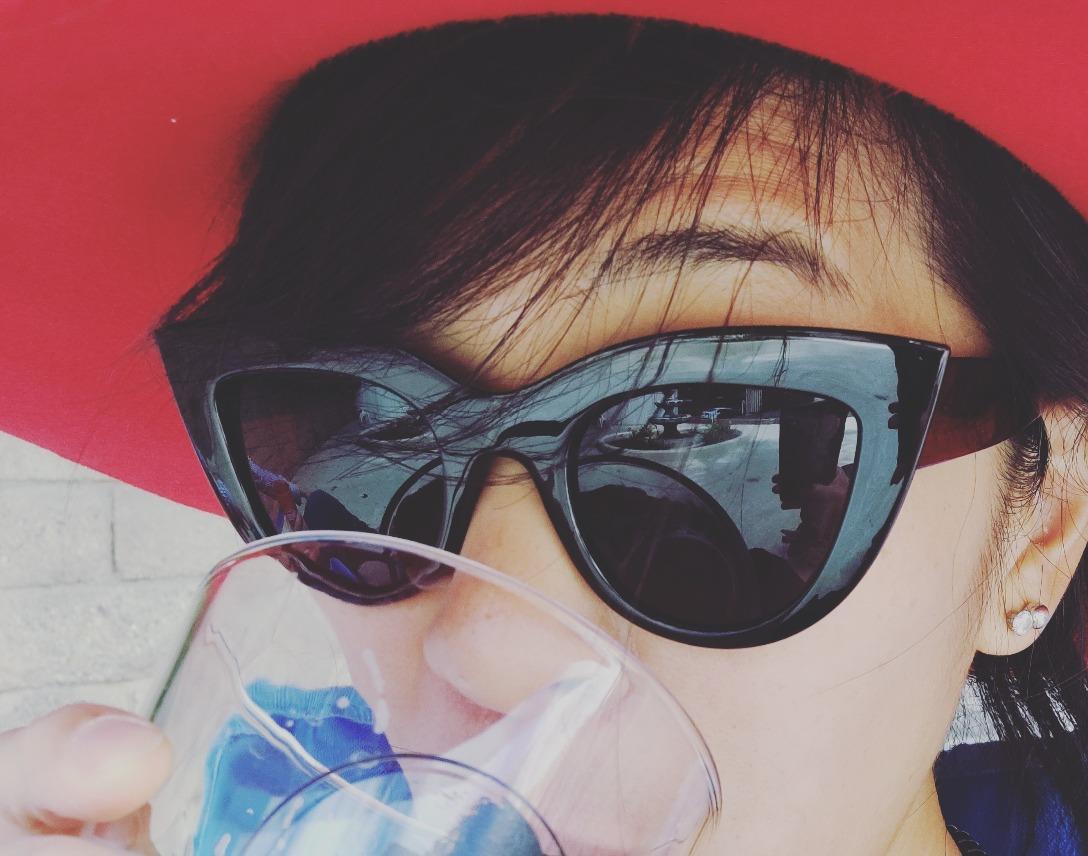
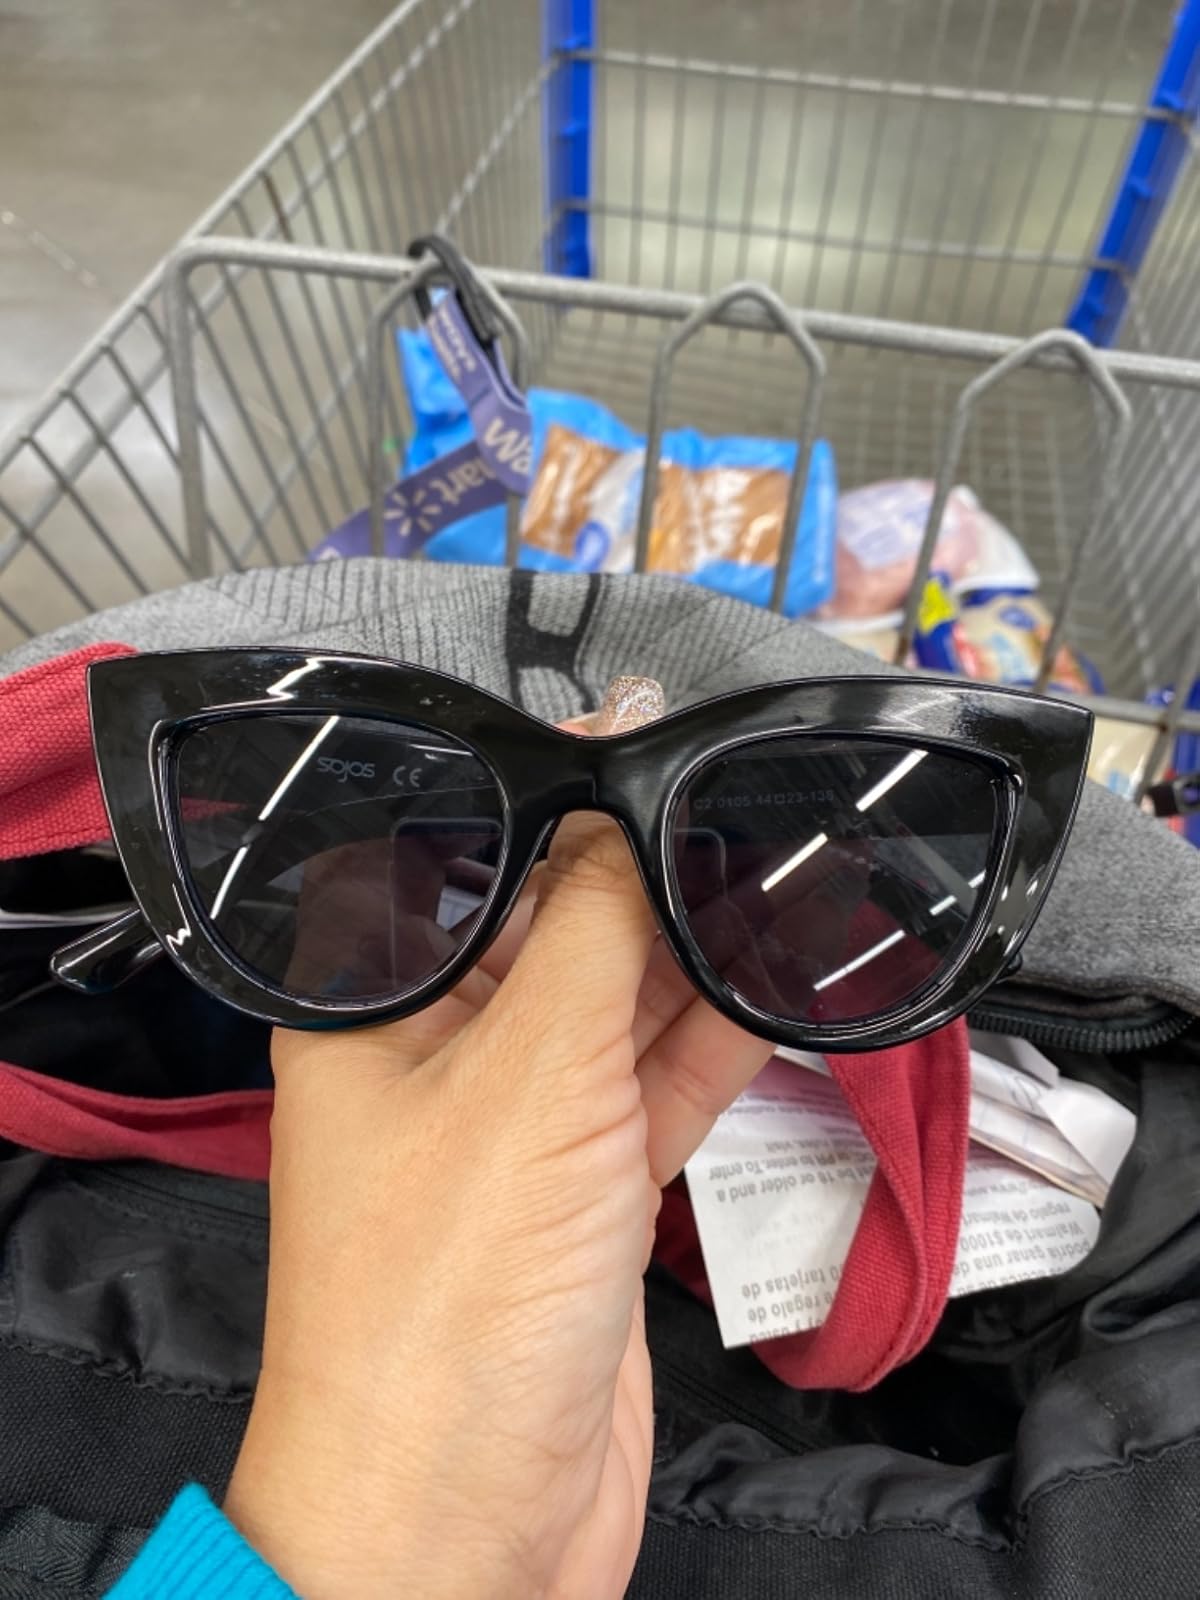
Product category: accessories_sunglasses
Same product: yes